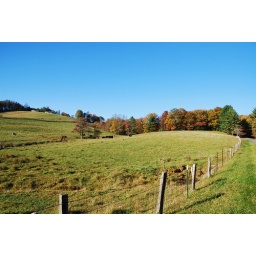
White-faced cow watches the cars pass by